Gary Lucas (baseball)

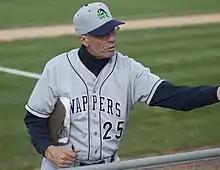
Lucas with the Beloit Snappers in 2008

Gary Paul Lucas (born November 8, 1954) is an American former professional baseball pitcher who pitched in Major League Baseball (MLB) with the San Diego Padres (1980–83), Montreal Expos (1984–85) and California Angels (1986–87).